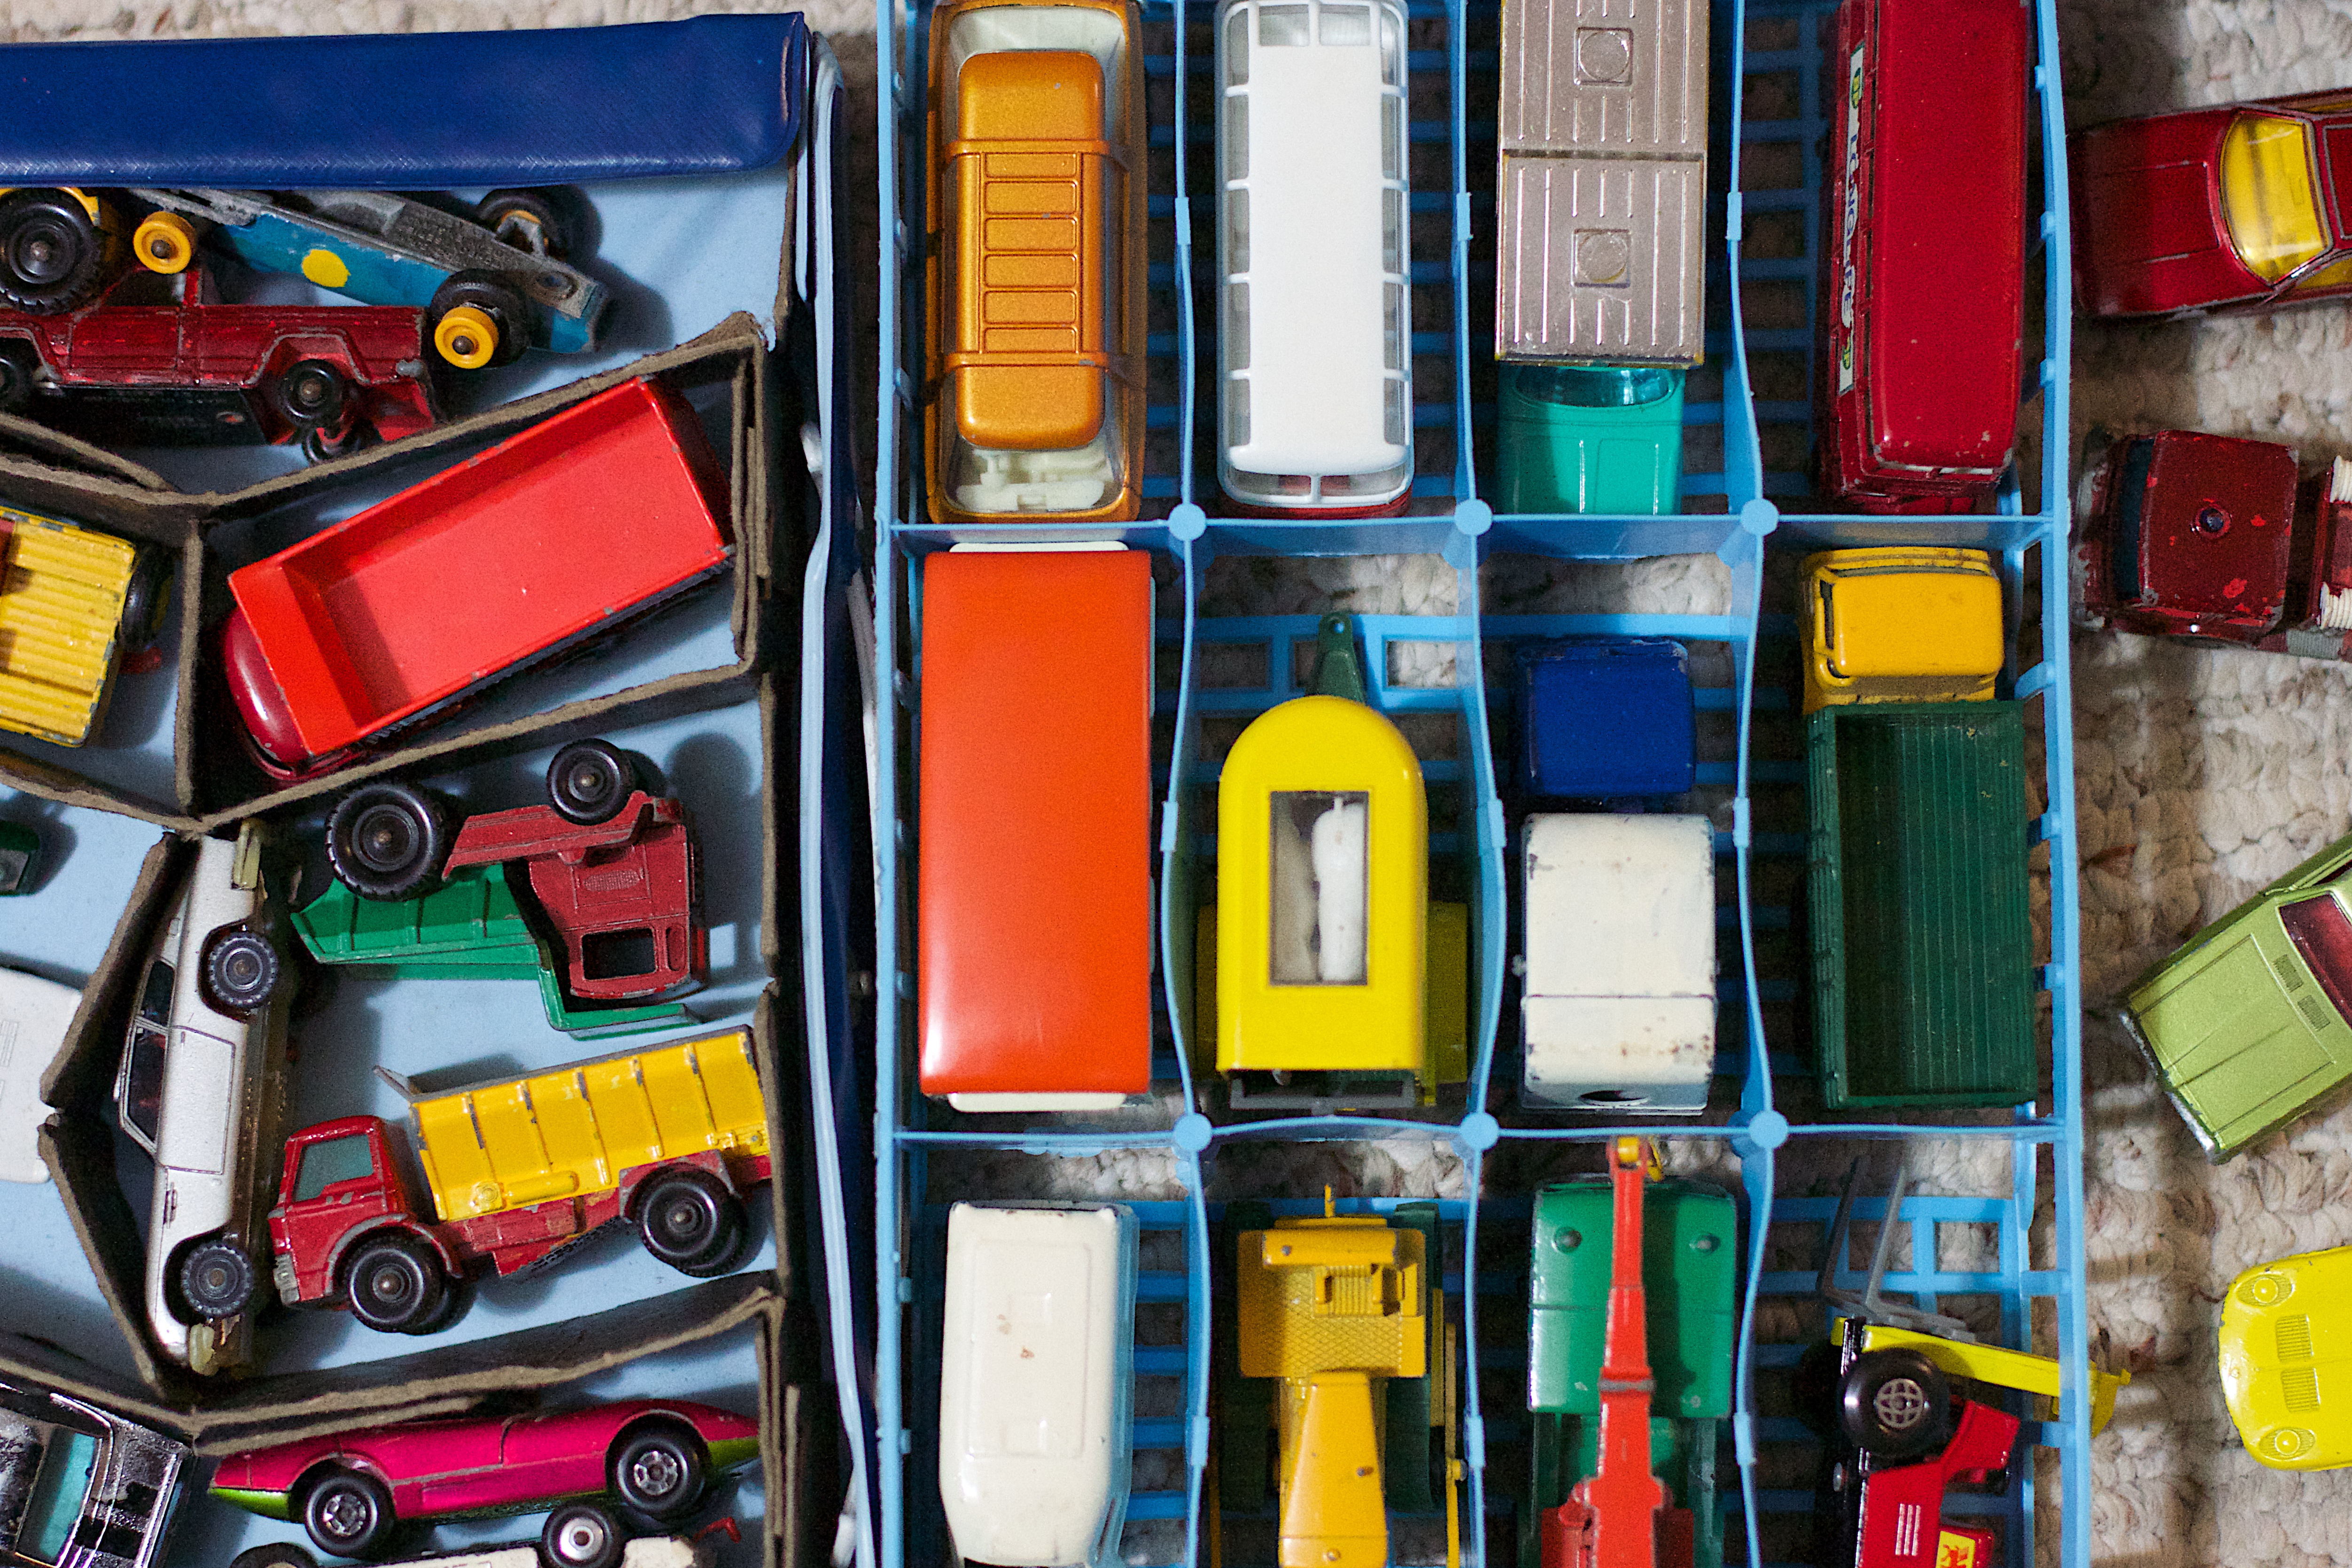
color, toy, art, battery, usb, 2014365, personal computer hardware